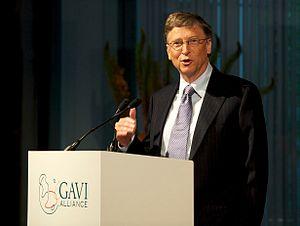
Gavi, l'Alliance du Vaccin est une organisation internationale créée en 2000 prenant la forme d'un partenariat des secteurs public et privé sur les questions d’immunisation qui a pour but d’accélérer les progrès des pays pauvres dans les possibilités d'accès des enfants à la vaccination et dans la palette de vaccins disponibles. L’Alliance rassemble, entre autres, l’expertise technique de l’OMS, la puissance d’achat en matière de vaccins de l’UNICEF et le savoir-faire financier de la Banque mondiale. Elle intègre également les connaissances en matière de recherche et de développement des fabricants de vaccins, les voix des pays en développement et de grands donateurs étatiques et privés tels que la Fondation Bill-et-Melinda-Gates.